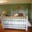
Label: bed